Arma 3

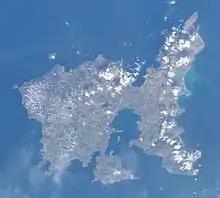
The Greek island of Lemnos, on which the island of Altis is based. Its in-game rendition was also originally named Lemnos, but it was renamed as a result of the arrests.

On September 10, 2012, Martin Pezlar and Ivan Buchta, both Czech nationals and Bohemia Interactive employees, were arrested by the Hellenic Police on Lemnos and charged with espionage. The two men were reported to have taken photographs and recorded videos of Hellenic Armed Forces installations on Lemnos, allegedly to use in the development of "Arma 3". This is illegal under Greek law due to national security concerns, with a potential 20-year prison sentence if found guilty. Prior to the arrest, the issue of the game causing potential threats to Greek national security was discussed in the Hellenic Parliament in 2011. A Greek "Arma" fan had also urged Bohemia in August 2012 not to research and accurately recreate Greek government and military facilities in-game, as they feared it could allow enemies to use the game as training for attacks.